Keystone B-5

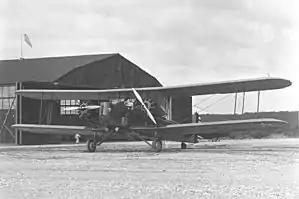
Keystone B-5A

The Keystone B-5 is a light bomber made by the Keystone Aircraft company for the United States Army Air Corps in the early 1930s. The B-5A was a Keystone B-3A with Wright Cyclone rather than Pratt & Whitney engines.